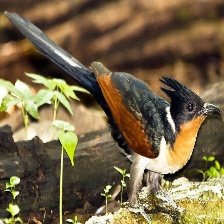
Species: CHESTNUT WINGED CUCKOO
Scientific name:  CLAMATOR COROMANDUS